Ditmas Park, Brooklyn

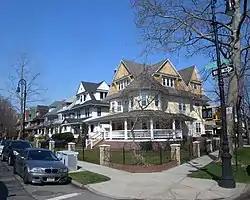
Ditmas Avenue and Rugby Road

Ditmas Park is a historic district in the neighborhood of Flatbush in Brooklyn, New York City. The traditional boundaries of Ditmas Park, including Ditmas Park West, are Ocean Avenue and greater Flatbush to the east, Dorchester Road and the Prospect Park South neighborhood to the north, Coney Island Avenue and the Kensington neighborhood to the west, and Newkirk Avenue to the south. The name Ditmas Park is often used as a shorthand for the several neighborhoods that comprise the larger area of Victorian Flatbush.